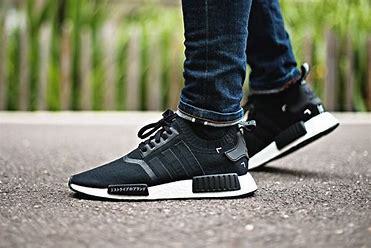
Brand: Adidas
Model: NMD_R1